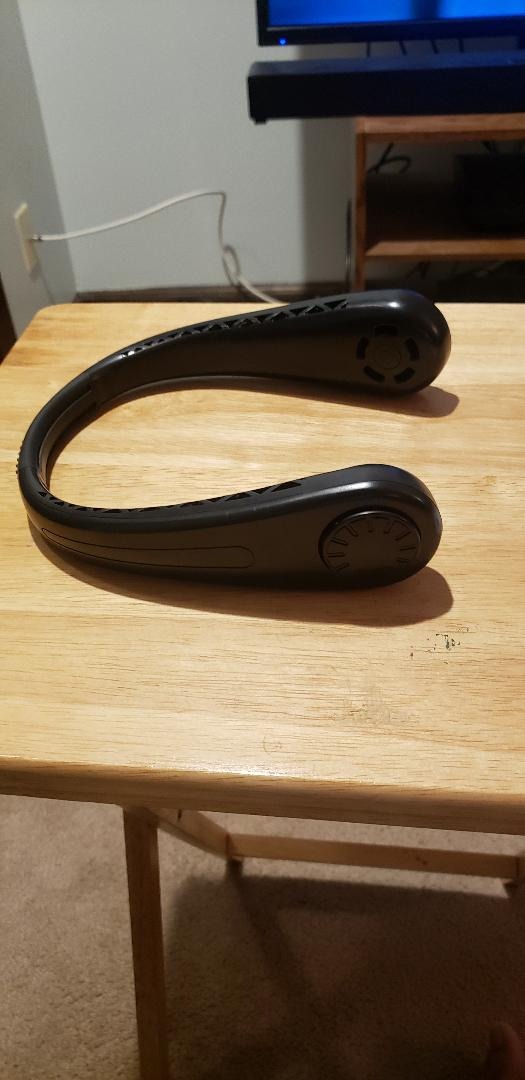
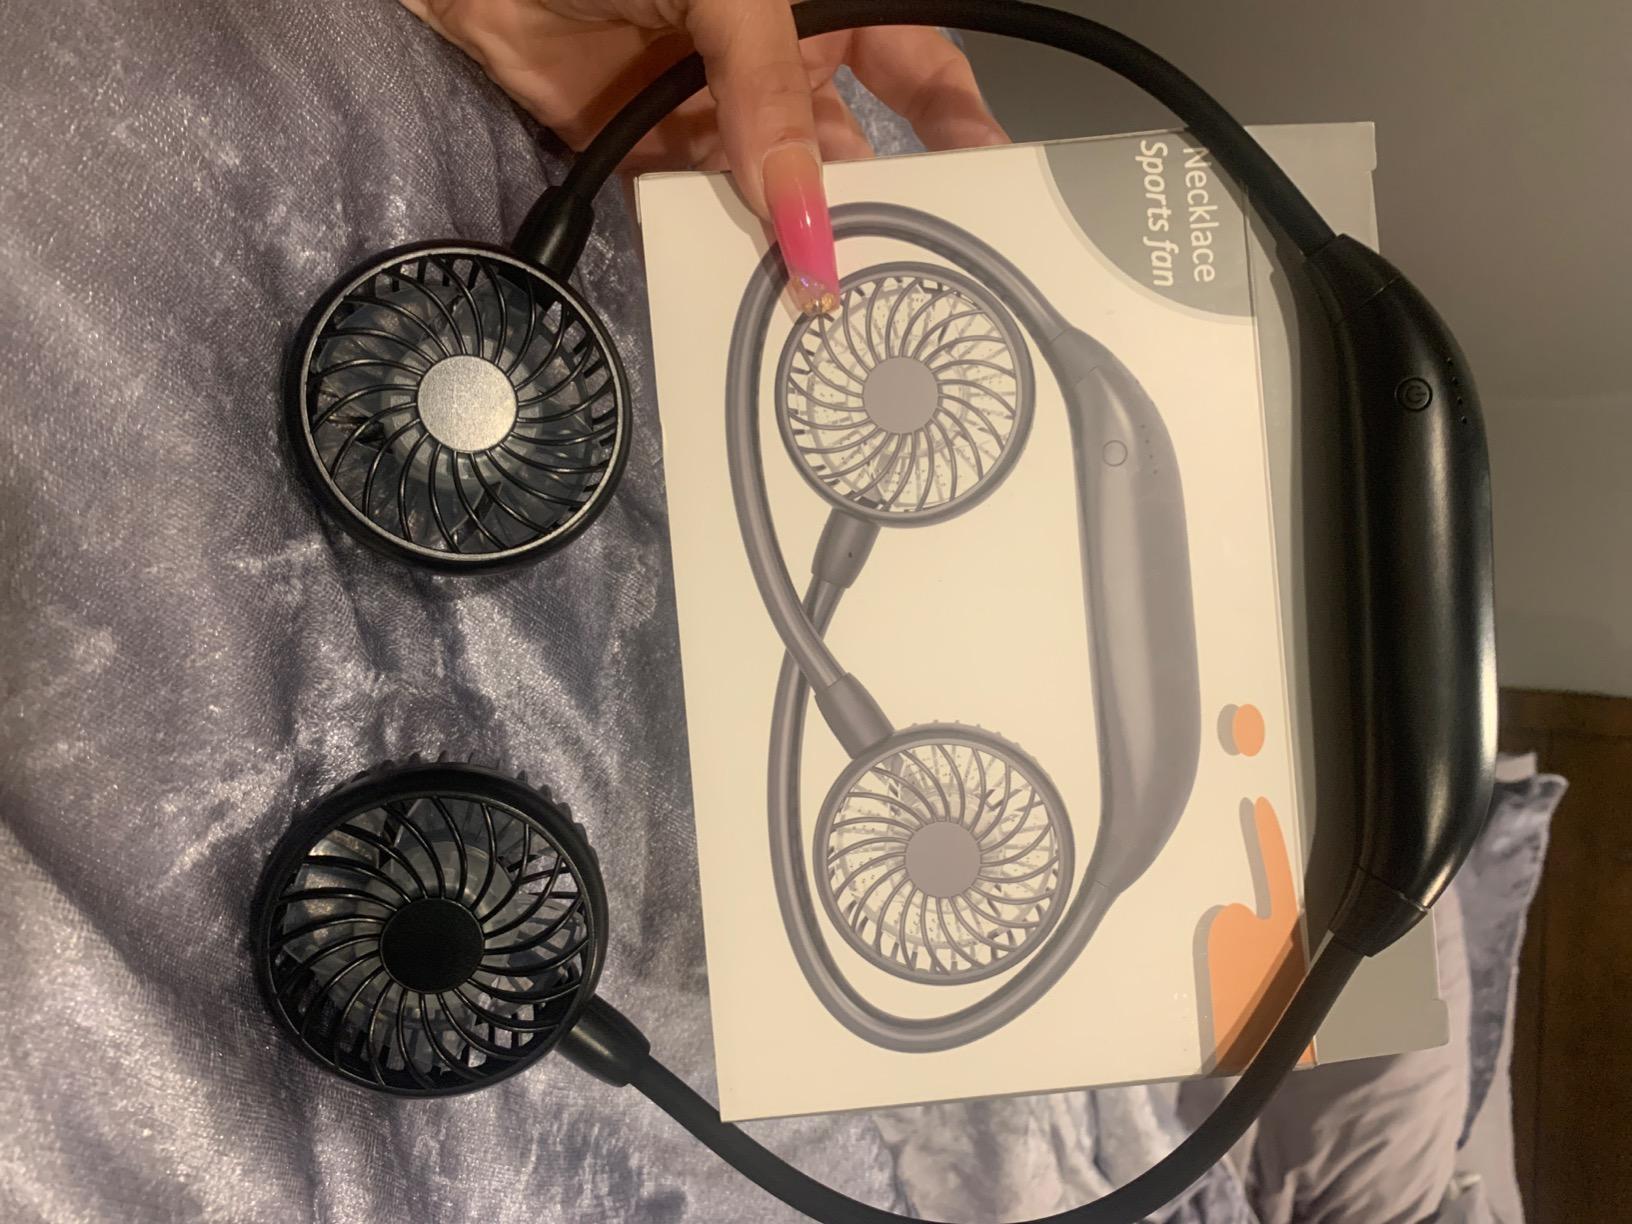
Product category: fan
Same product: no